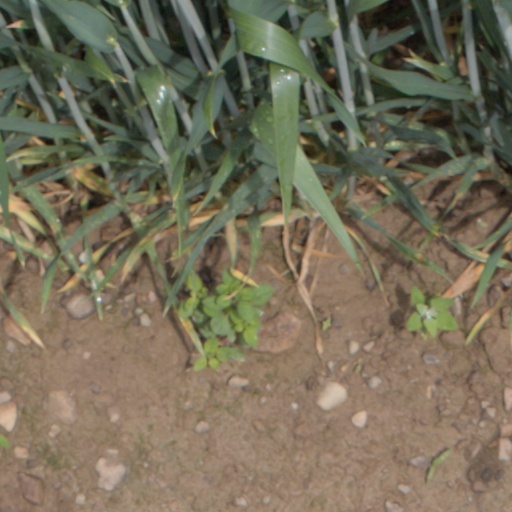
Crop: wheat